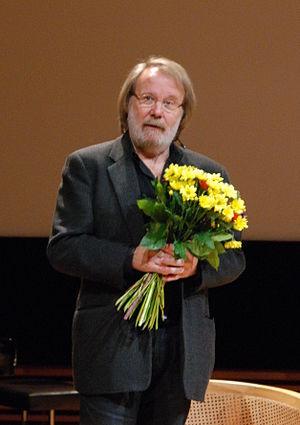
Hung Up est une chanson de l'artiste américaine Madonna. Écrite et produite par Stuart Price et Madonna, la chanson est initialement utilisée dans des publicités et séries avant de sortir en tant que premier single de son dixième album studio Confessions on a Dance Floor le 17 octobre 2005. Le titre apparaît aussi sur la compilation Celebration, sortie en 2009. Il s'agit par ailleurs de la première chanson de Madonna à sortir sur iTunes.